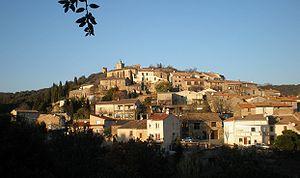
Sallèles-Cabardès (Aude, France).
Sallèles-Cabardès est une commune française, située dans le Cabardès, pays du département de l'Aude dans la région Occitanie.